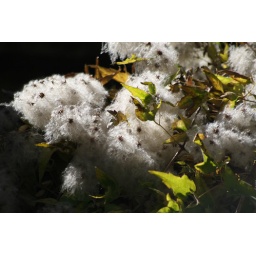
Unusual flower on fence in Crestone, CO